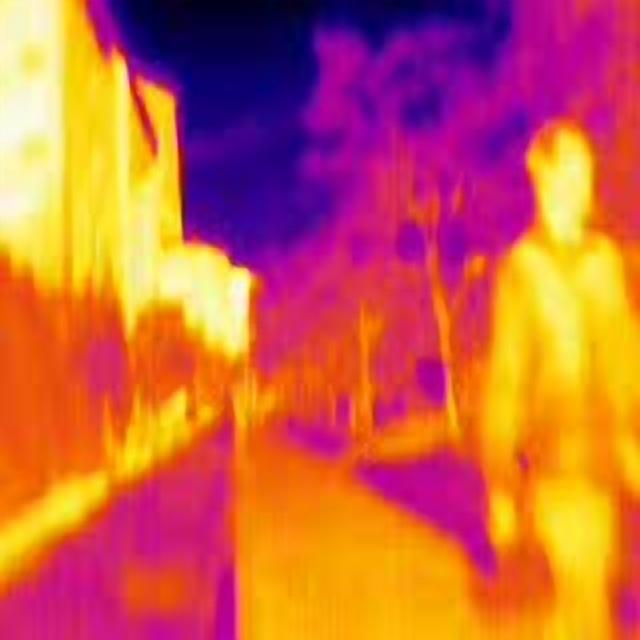
Detected objects:
label: person